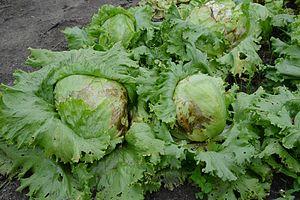
Laitues Iceberg, après pommaison.